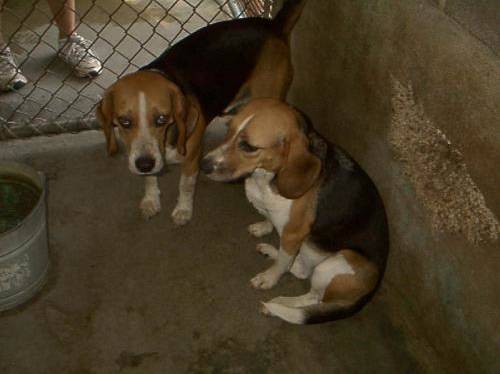
Label: dog